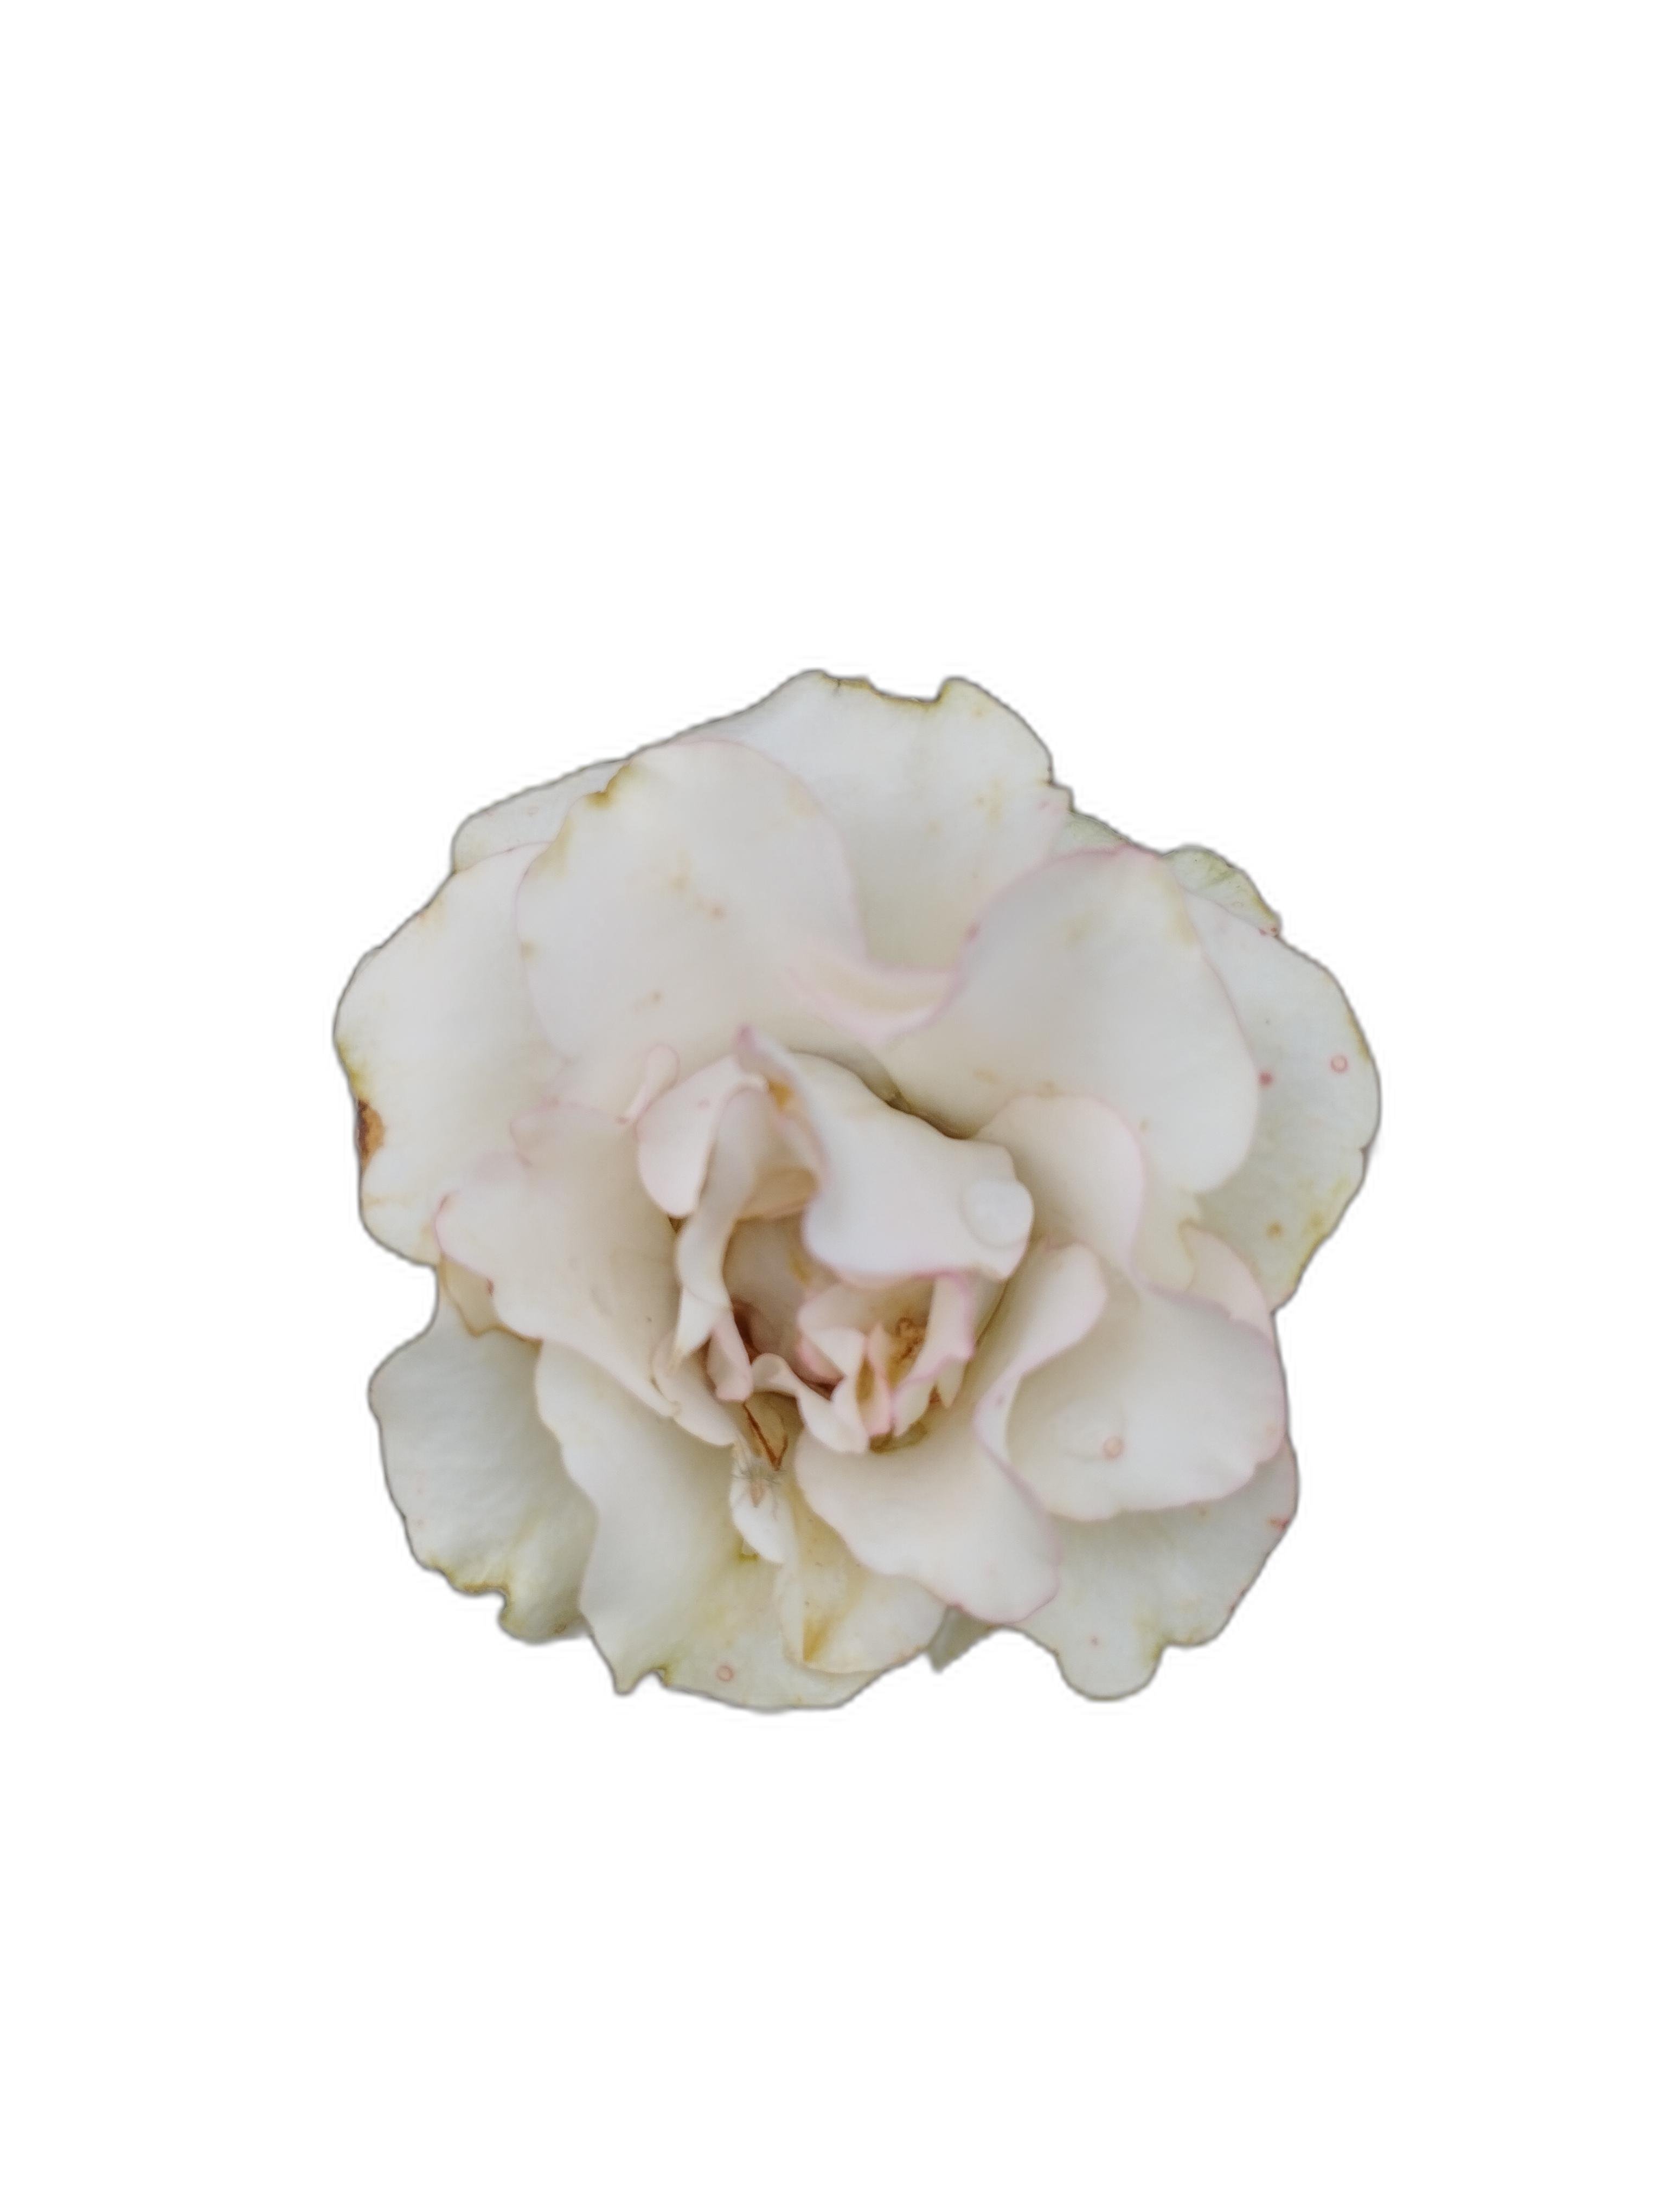
Label: Rose